Mike's New Car

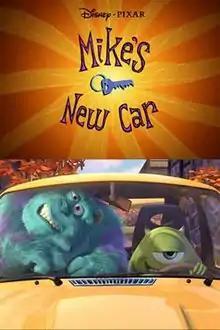
Film poster

Mike's New Car is a 2002 American animated comedy short film, starring the protagonists from Pixar's "Monsters, Inc.", Mike Wazowski and James P. "Sulley" Sullivan. Directed by Pete Docter and Roger L. Gould, it is the first Pixar short to use dialogue and the first to take characters and situations from a previously established work.